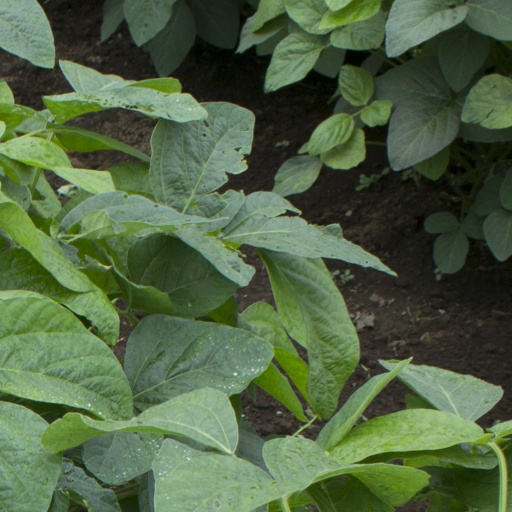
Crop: soybean